Filipino Americans

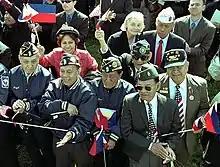
Filipino-American World War II veterans at the White House in 2003

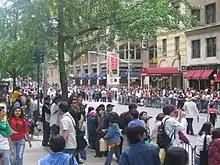
Spectators at the annual Philippine Independence Day Parade in New York City

The Citizenship Retention and Re-Acquisition Act of 2003 (Republic Act No. 9225) made Filipino Americans eligible for dual citizenship in the United States and the Philippines. Overseas suffrage was first employed in the May 2004 elections in which Philippine President Gloria Macapagal Arroyo was reelected to a second term.